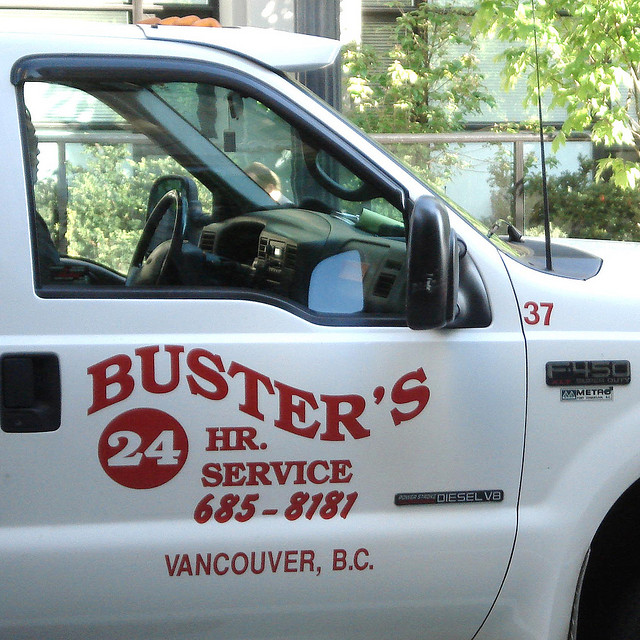
A white truck with an advertisement for " Buster's 24 HR. Service " painted on the passenger door.

a close up of a business truck with writing

A 24 hour service truck with the company name Buster's

A truck that is advertising Buster's 24 Hr. Service

Truck on the street with advertisement for a business on it's door